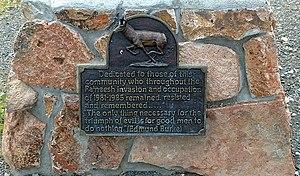
Ma Anand Sheela, née Ambalal Patel Sheela le 28 décembre 1949, puis appelée Sheela Silverman et Sheela Birnstiel à la suite de ses mariages, est l’ancienne secrétaire et porte-parole de Bhagwan Shree Rajneesh.